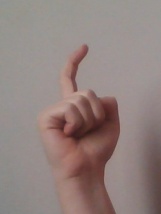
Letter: ra